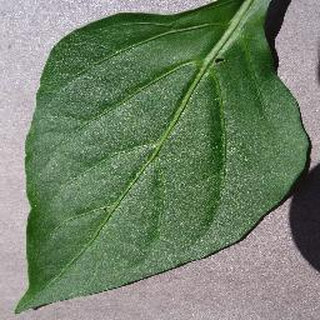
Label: healthy_bell_pepper